Jan Šeda

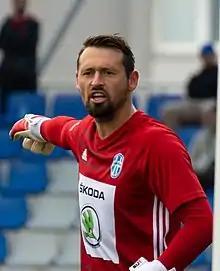
Šeda with Mladá Boleslav in 2018

Jan Šeda (born 17 December 1985) is a Czech football coach of goalkeepers and former professional footballer who played as a goalkeeper. During his active career, he played 188 matches for the Czech First League club Mladá Boleslav.